Gladys Knight

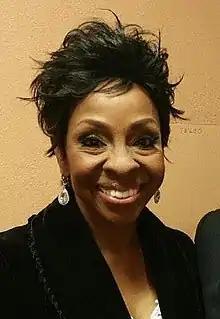
Knight in 2016

In April 2004, Knight co-headlined the VH1's benefit concert "Divas Live 2004" alongside Ashanti, Cyndi Lauper, Jessica Simpson, Joss Stone, Debbie Harry, and Patti LaBelle, in support of the Save the Music Foundation.